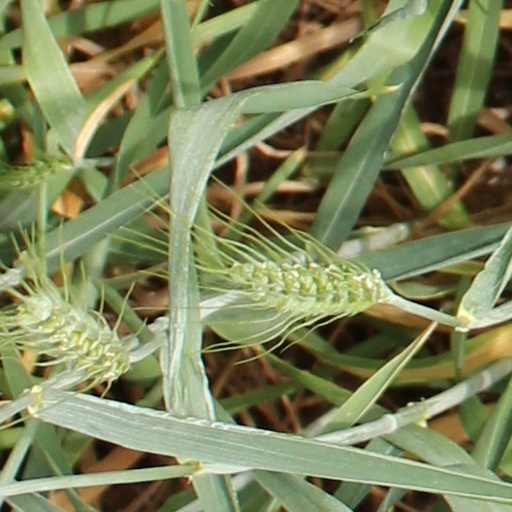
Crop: wheat